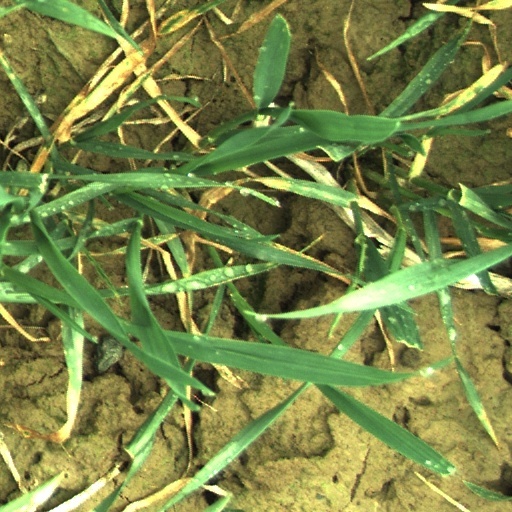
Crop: wheat